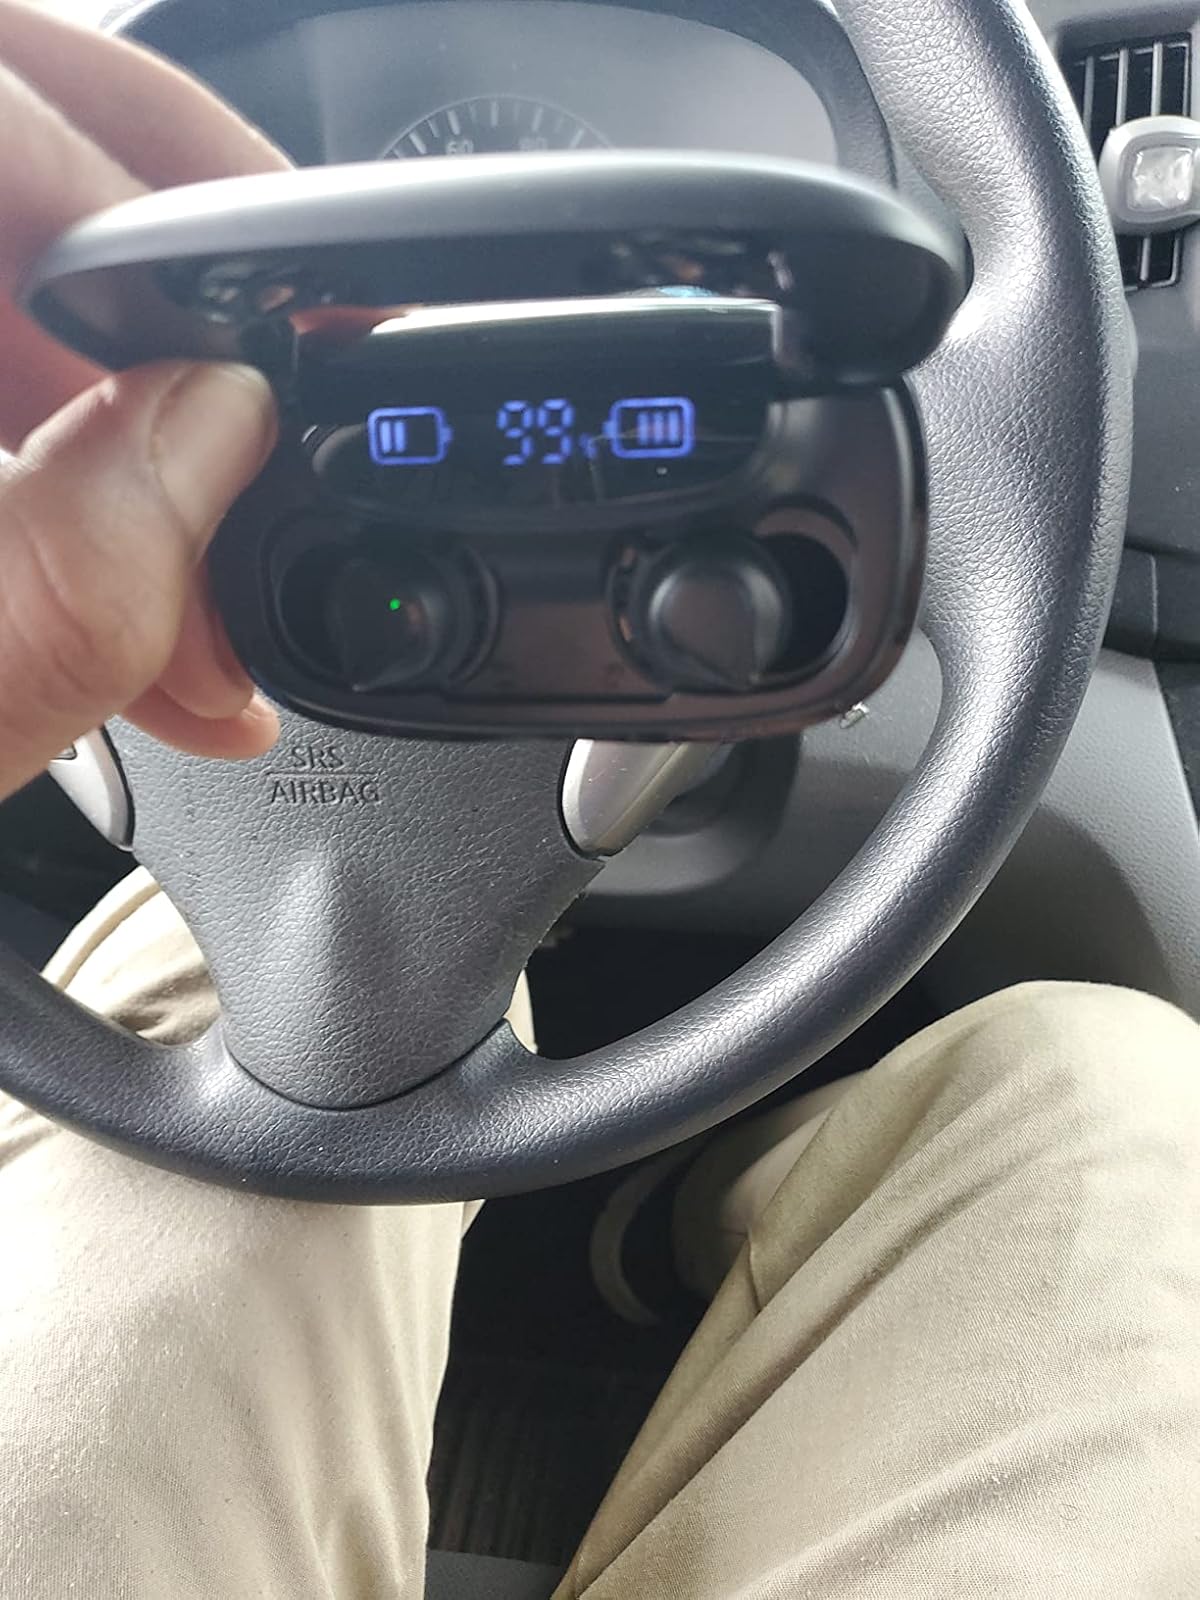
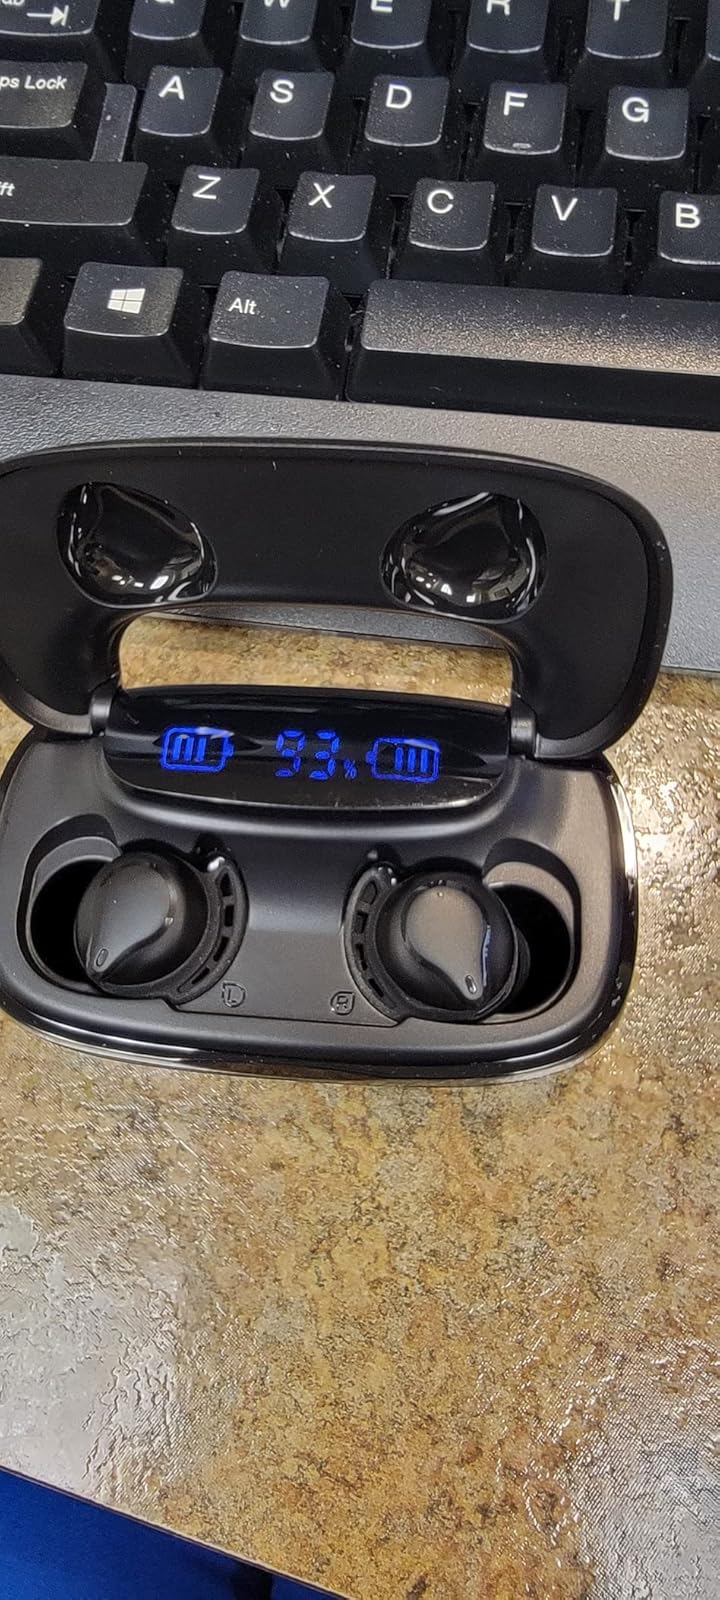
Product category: earbuds
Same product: yes